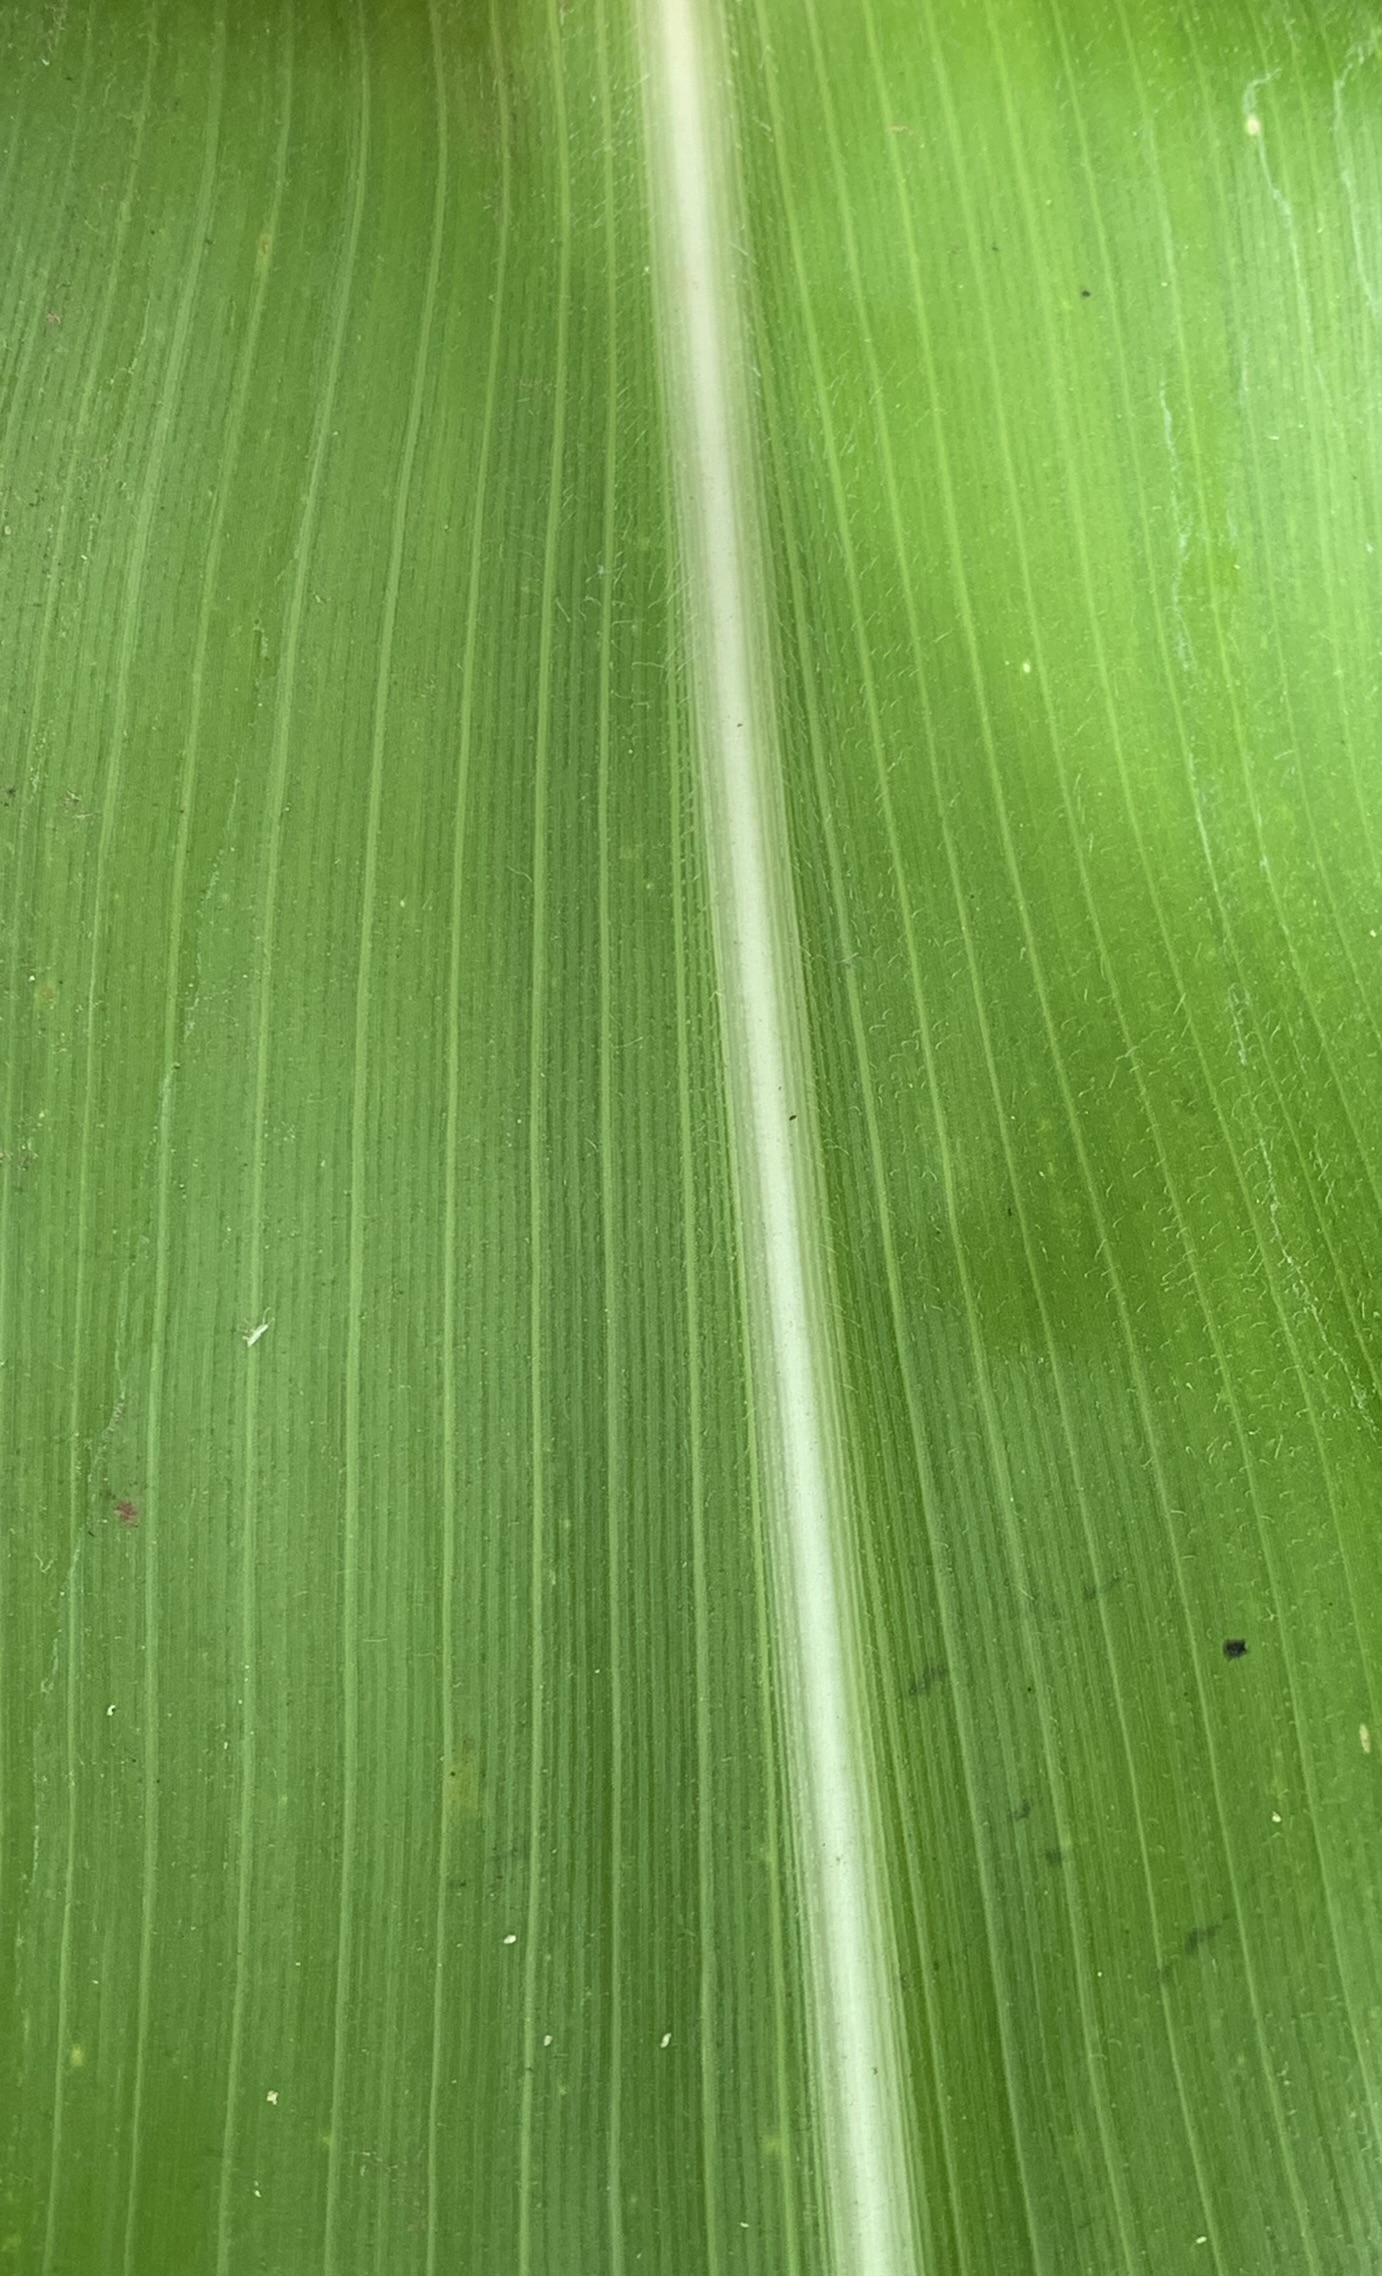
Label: Healthy